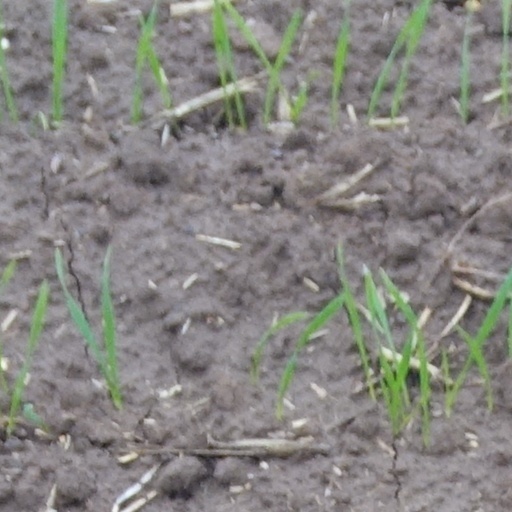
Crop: wheat